Fetta di Polenta

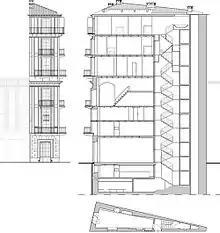
Prospect, crossection, and plan

The building, built entirely of stone and brick, is composed of a total of 9 floors of different heights, all connected by a narrow stone scissor staircase, for a total height of 24 meters. Seven floors are above ground, while two are underground and it is precisely the depth of the foundations that gives the building its stability. On the side of 54 centimeters, to maximize space, Antonelli has made a shaft to place the flue duct, part of the water pipes and, originally, rooms for the toilets on all floors, for each apartment.